Hudson, Iowa

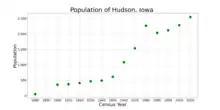
The population of Hudson, Iowa from US census data

As of the census of 2020, there were 2,546 people, 982 households, and 737 families residing in the city. The population density was 302.6 inhabitants per square mile (116.8/km). There were 1,035 housing units at an average density of 123.0 per square mile (47.5/km). The racial makeup of the city was 94.1% White, 0.8% Black or African American, 0.1% Native American, 0.7% Asian, 0.0% Pacific Islander, 0.5% from other races and 3.8% from two or more races. Hispanic or Latino persons of any race comprised 2.6% of the population.